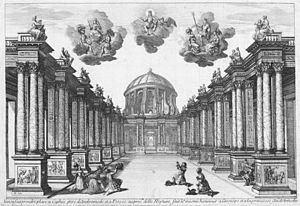
«